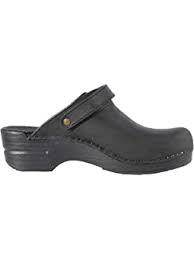
Label: Clog